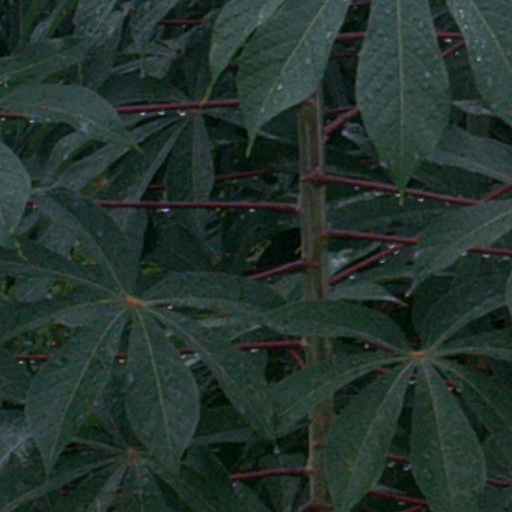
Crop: cassava